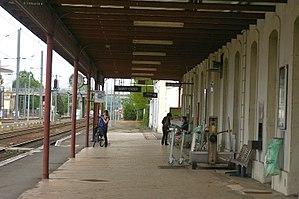
La gare de Saint-Dizier est une gare ferroviaire française, située à proximité du centre-ville de Saint-Dizier, sous-préfecture du département de la Haute-Marne, en région Grand Est.